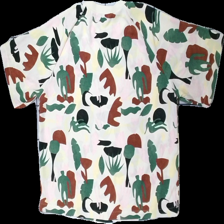
View: back
Type: T-shirt
Category: Ladies
Brand: Monki
Colors: Green, Brown, Black, Beige, Pink
Material: 100% polyester
Pattern: Other
Cut: C-collar
Size: M
Season: All
Price range: 50-100
Recommended usage: Reuse
Description: T-shirt med olika mönster